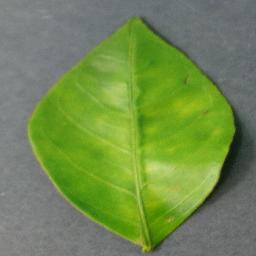
Label: Orange___Haunglongbing_(Citrus_greening)